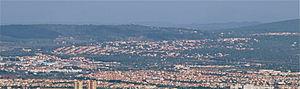
Marratxí, en catalan et officiellement, est une commune d'Espagne de l'île de Majorque dans la communauté autonome des Îles Baléares. Elle est située au nord-est de Palma de Majorque, dans sa périphérie proche, et fait partie de la comarque du Raiguer.